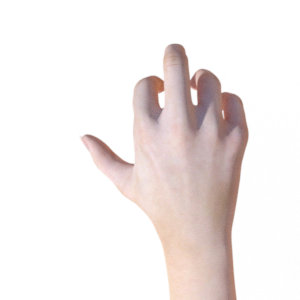
Label: rock